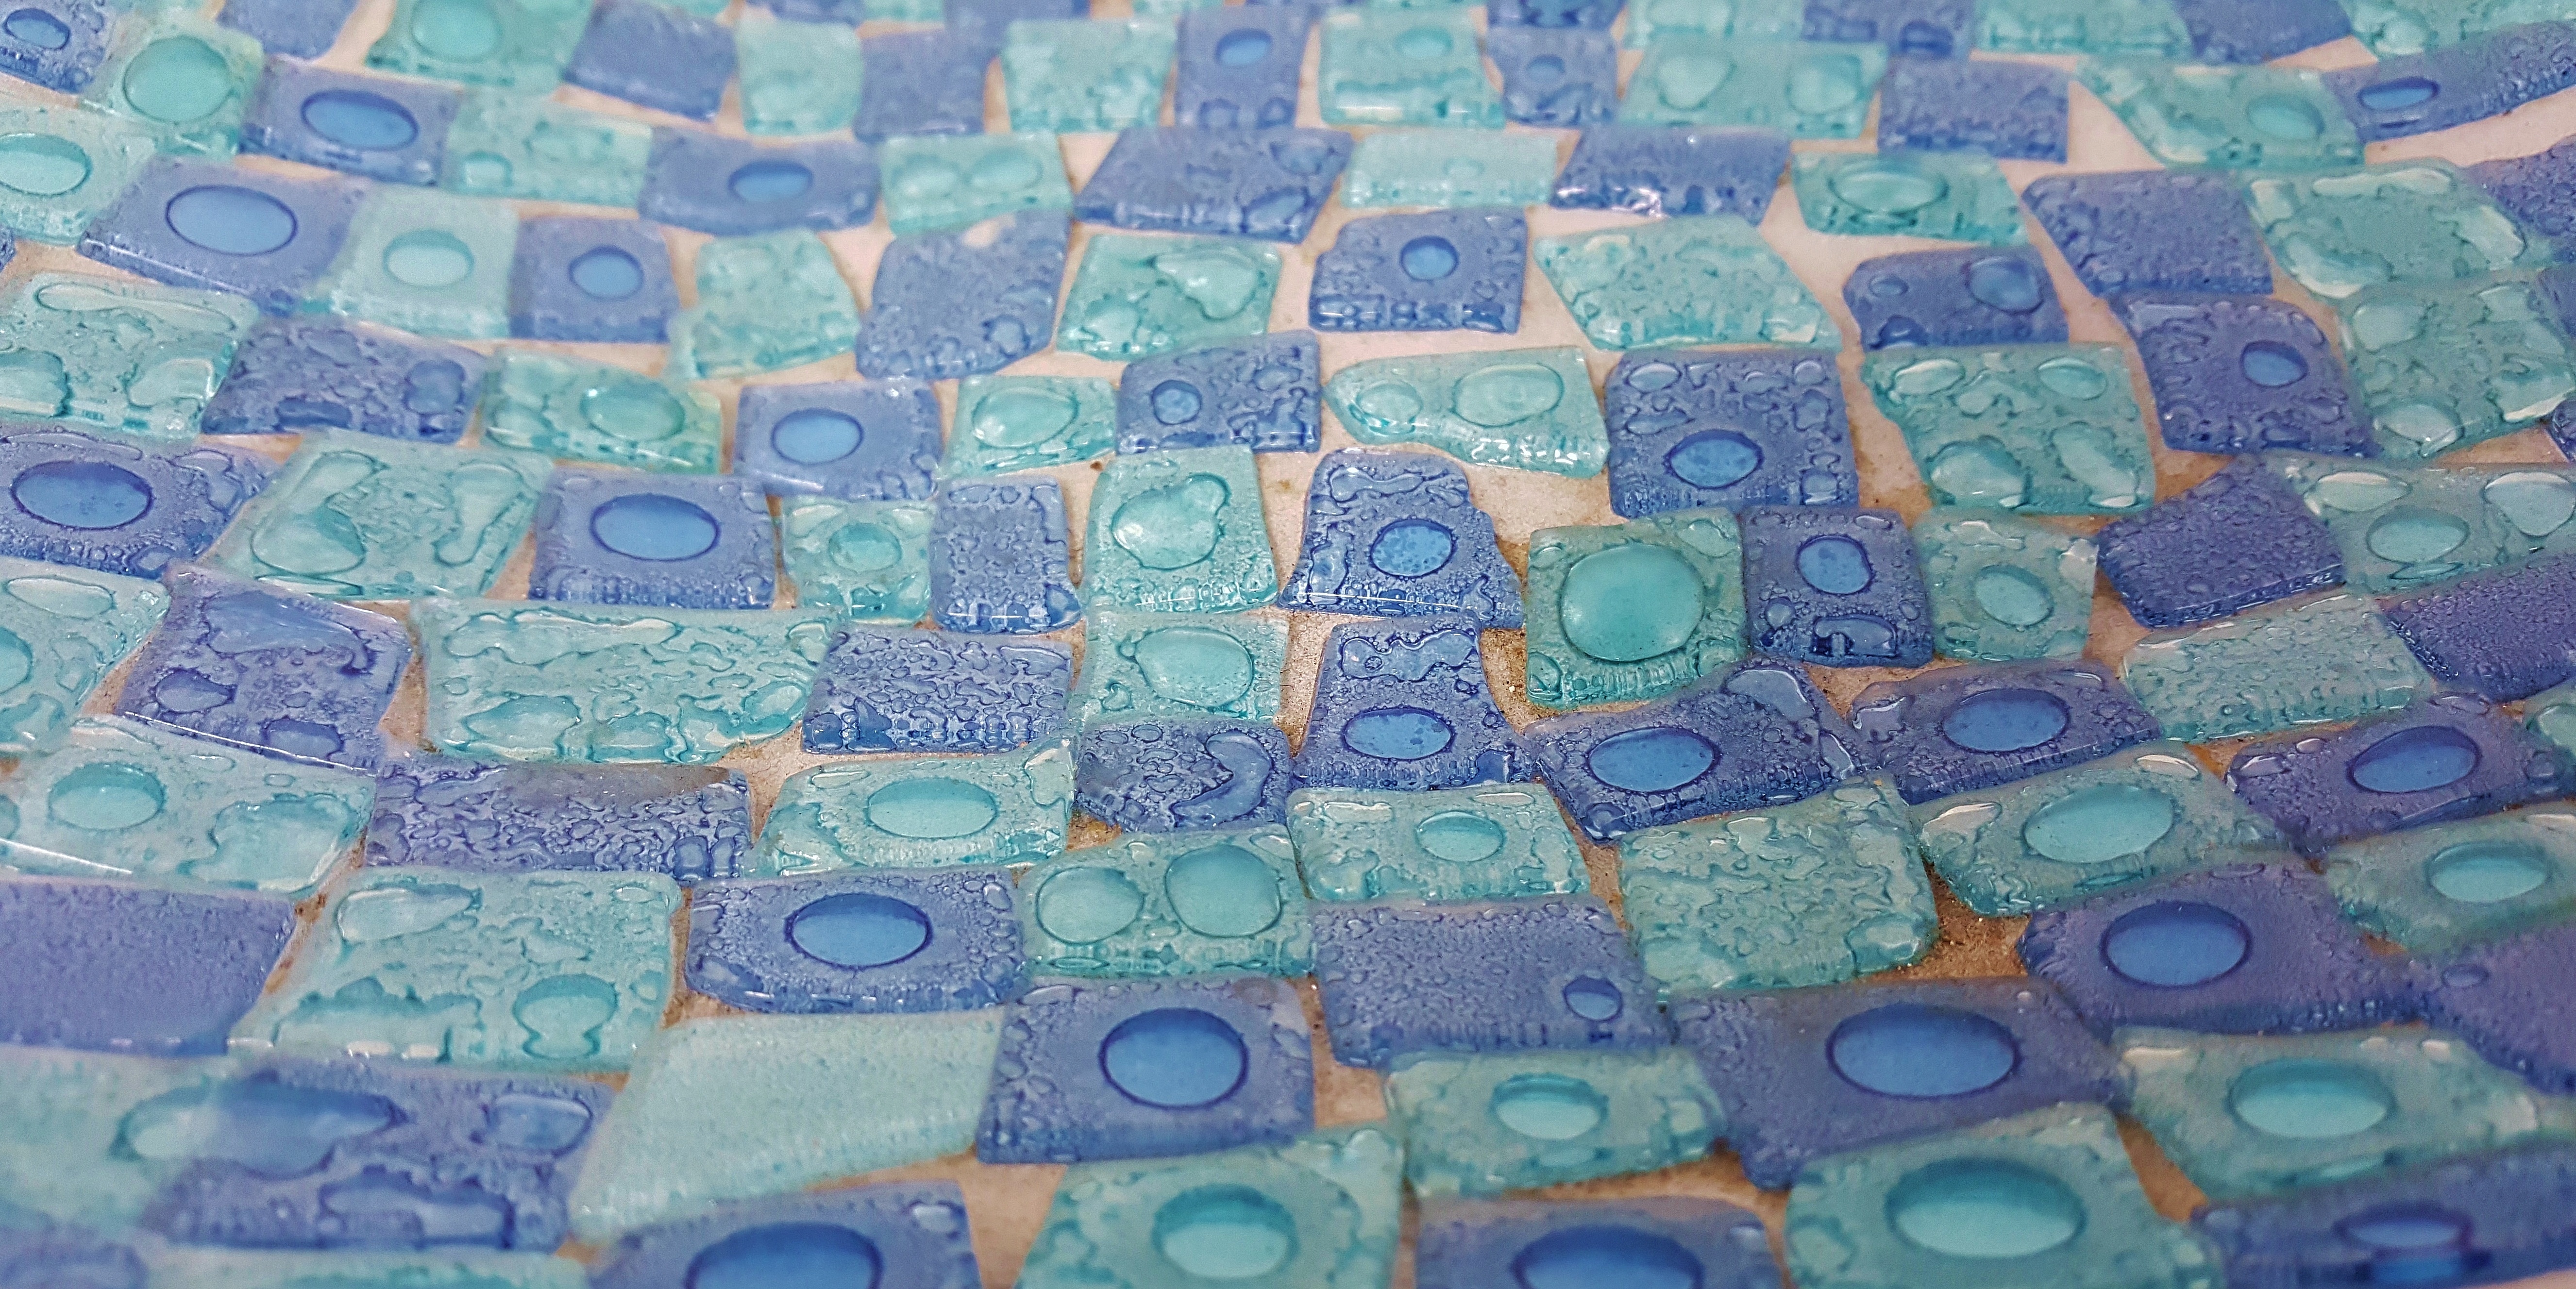
texture, pattern, ceramic, blue, colorful, material, circle, quilt, textile, art, background, design, mosaic, collage, handcraft, two tone, quilting, bed sheet, glazing, blue texture